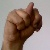
The image shows a hand gesture representing the letter 'N' in Indian Sign Language.